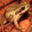
Label: frog